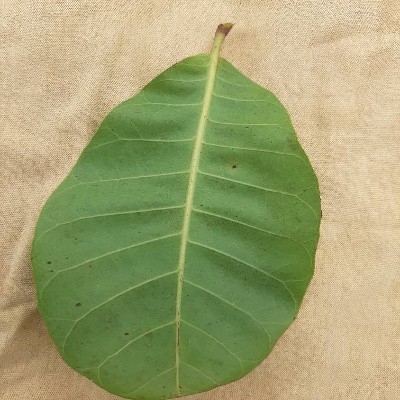
Crop: Cashew
Condition: anthracnose